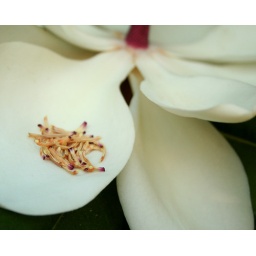
from the tree in front of my daughter's house in LA